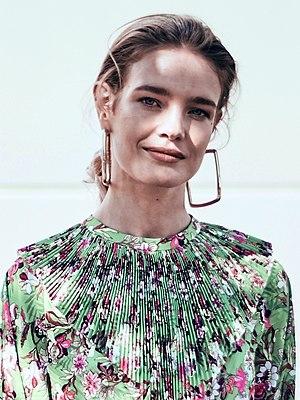
Natalia Mikhailovna Vodianova, est un mannequin et actrice russe, née le 28 février 1982. Issue d'une famille pauvre, elle fait ses débuts en tant que mannequin vers l'âge de dix-sept ans. Souvent photographiée par Mario Testino, ou encore par le duo Mert and Marcus, elle apparaît dans de multiples magazines de mode, dont de nombreuses éditions internationales de Vogue. Natalia Vodianova est également connue pour être la fiancée d'Antoine Arnault.